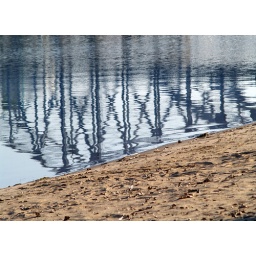
Mississippi River bridge reflecting on the water along Pettibone Beach in La Crosse, Wisconsin.